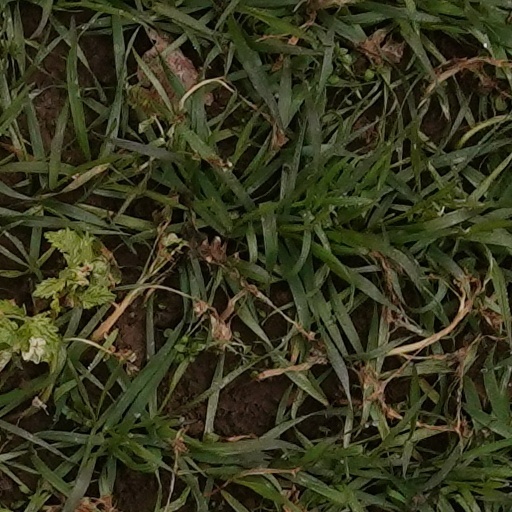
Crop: wheat